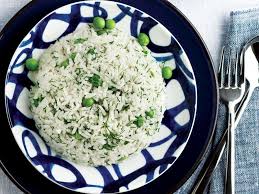
Yemek: pirinc_pilavi